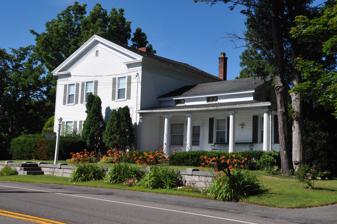
Building: Towar–Ennis Farmhouse and Barn Complex
Country: United States of America
Year built: 1832
United States historic place Towar–Ennis Farmhouse and Barn Complex U.S. National Register of Historic Places the farmhouse Show map of New York Show map of the United States Location 265 NY 14, Lyons, New York Coordinates 43°1′11.72″N 76°59′12.13″W / 43.0199222°N 76.9867028°W / 43.0199222; -76.9867028 Area 4 acres (1.6 ha) Built 1832, 1852 Architectural style Greek Revival NRHP reference No. 09000967 Added to NRHP October 16, 2009 Towar–Ennis Farmhouse and Barn Complex is a historic farm complex located at Lyons in Wayne County, New York .  The contributing elements of the complex include a vernacular Greek Revival style farmhouse, two barns (one with silo ), a carriage house , a corncrib , a smoke house , a stone retaining wall, and a hitching post.  The farmhouse consists of a two-story, three-bay wide, sidehall plan main block built in 1832, with a 1 1/2 story side wing added in 1852.  A rear kitchen wing was added in 1986.  The main barn was built in 1852.  The complex is representative of rural agrarian farmsteads of the 19th and early-20th centuries in the Finger Lakes Region. It was listed on the National Register of Historic Places in 2009. References